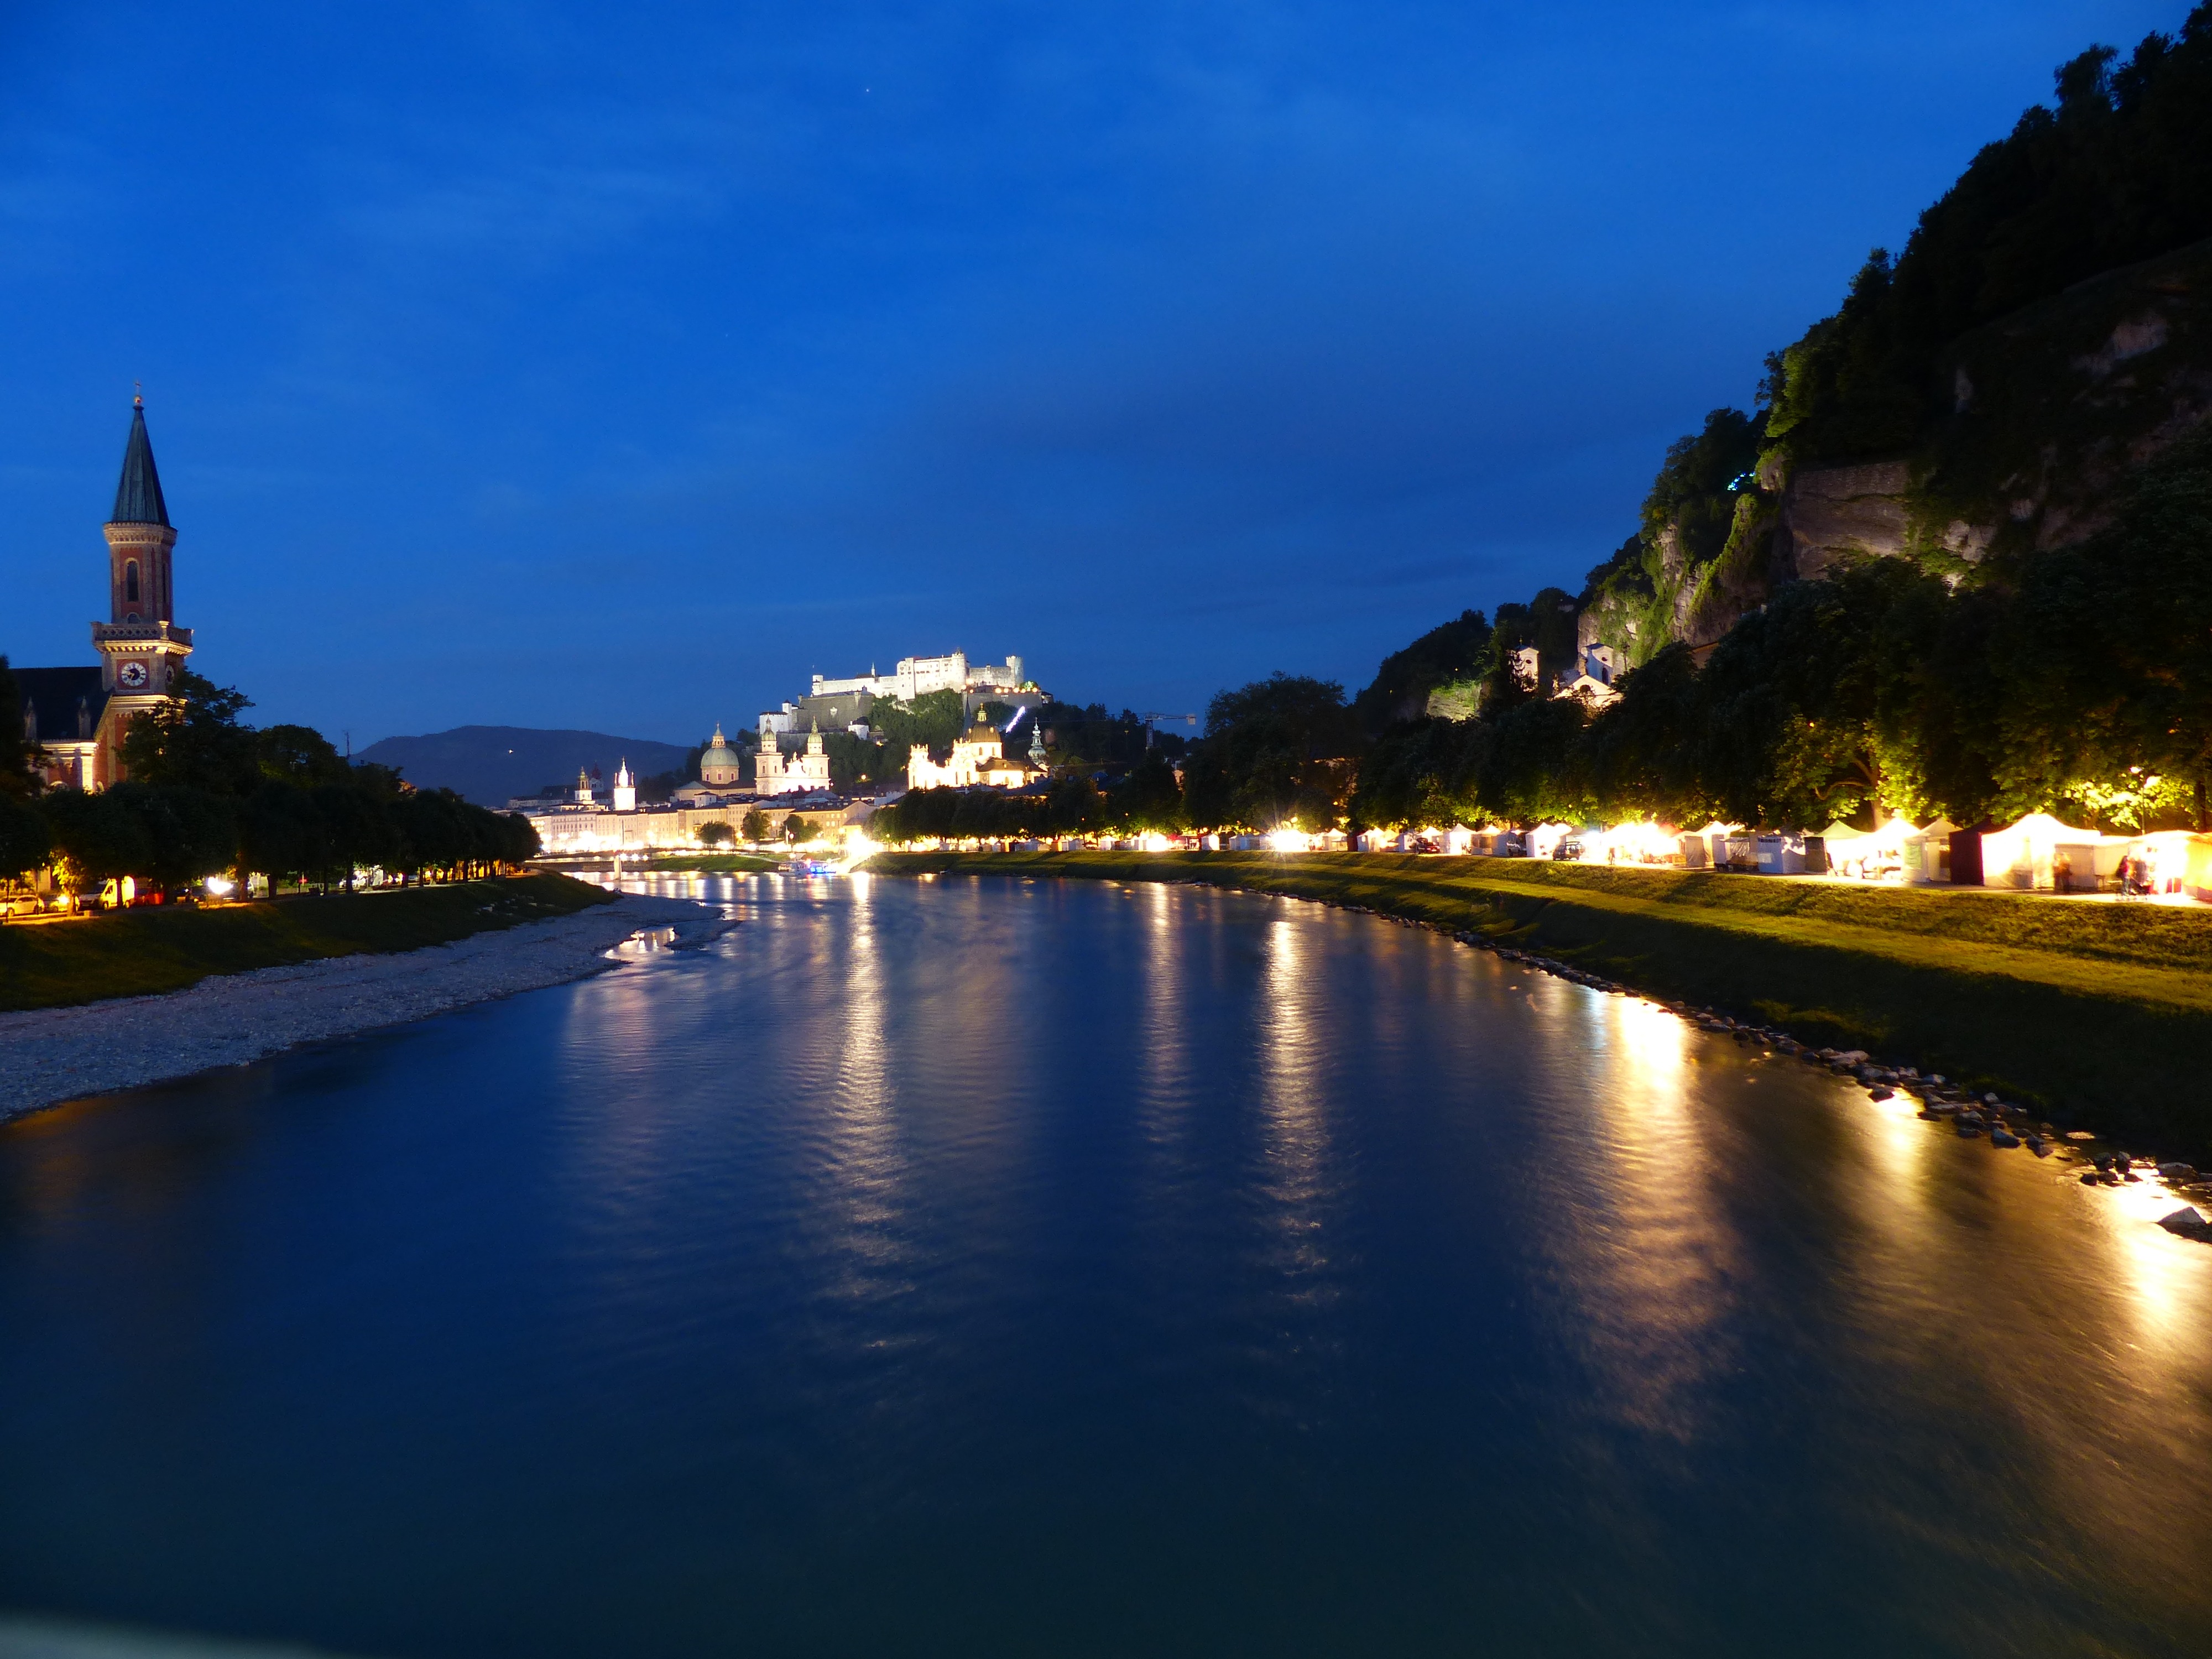
sea, night, river, cityscape, downtown, dark, dusk, evening, reflection, bay, church, lighting, waterway, old town, lights, salzburg, night photograph, salzburg cathedral, hohensalzburg fortress, salzach, the city of mozart, evangelische christuskirche